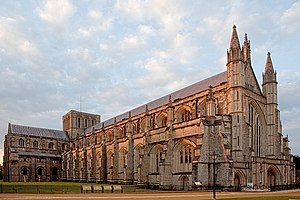
Winchester / Vigtige bygninger
Winchester Cathedral
Winchester er en by nær grænsen mellem det sydvestlige og sydøstlige England med ca. 111.000 indbyggere. Den er sæde for Winchester kommune og administrativt centrum for Hampshire. Winchester var hovedstad for kongedømmet Wessex og hovedstad for England i det 10. og 11. århundrede.